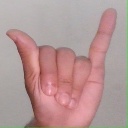
अक्षर: य